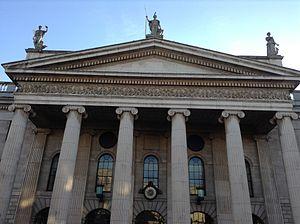
Bureau général de la poste (Dublin).